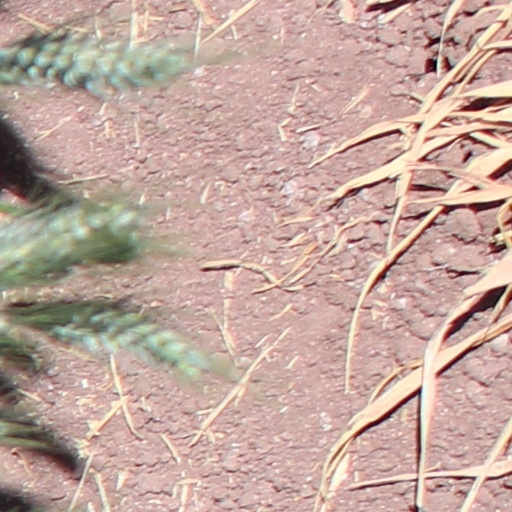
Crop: wheat